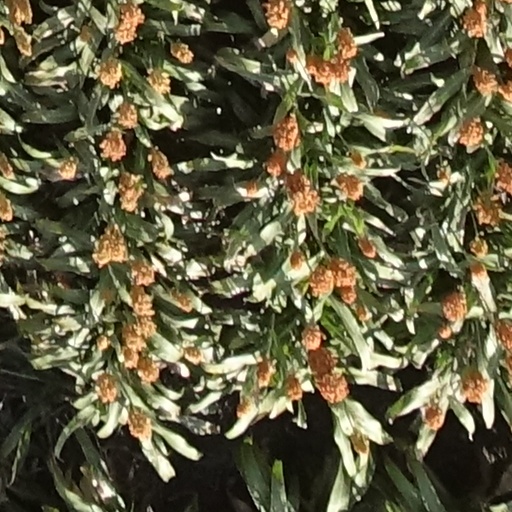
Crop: sorghum